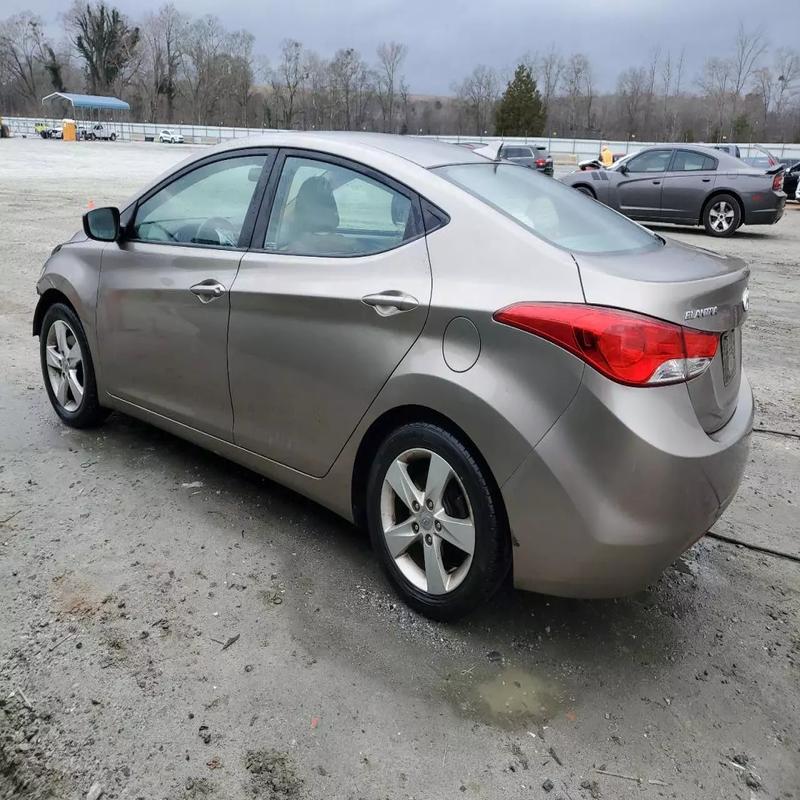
Aucun dommage détecté.
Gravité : aucun